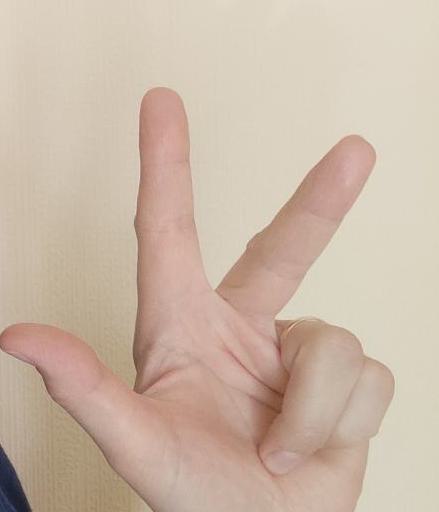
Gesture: three2